Larry Sabato

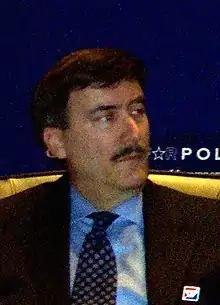
Sabato in 2008

"Sabato's Crystal Ball" is run by the University of Virginia Center for Politics in Charlottesville. The site contains analysis of an array of political races in the United States, including presidential elections, Senate, House, and gubernatorial contests.